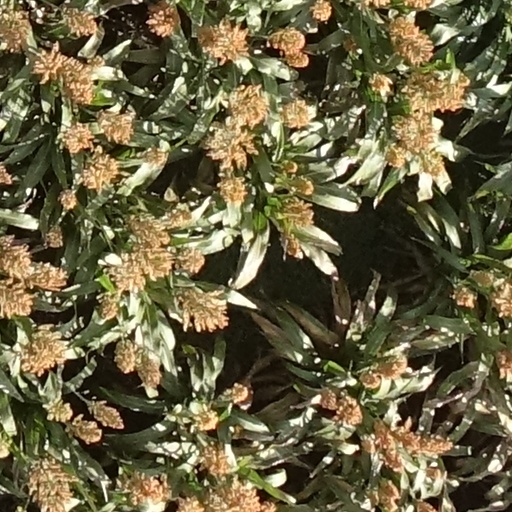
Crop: sorghum